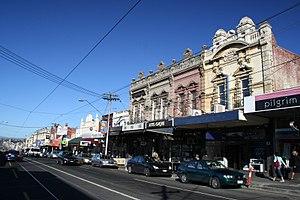
Richmond est une banlieue de Melbourne situé à 3 kilomètres au sud-est du quartier central des affaires. Au recensement de 2011, Richmond avait une population de 26 121 habitants et une superficie de 3,8 km². Elle fait partie de la ville de Yarra.